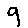
Label: 9